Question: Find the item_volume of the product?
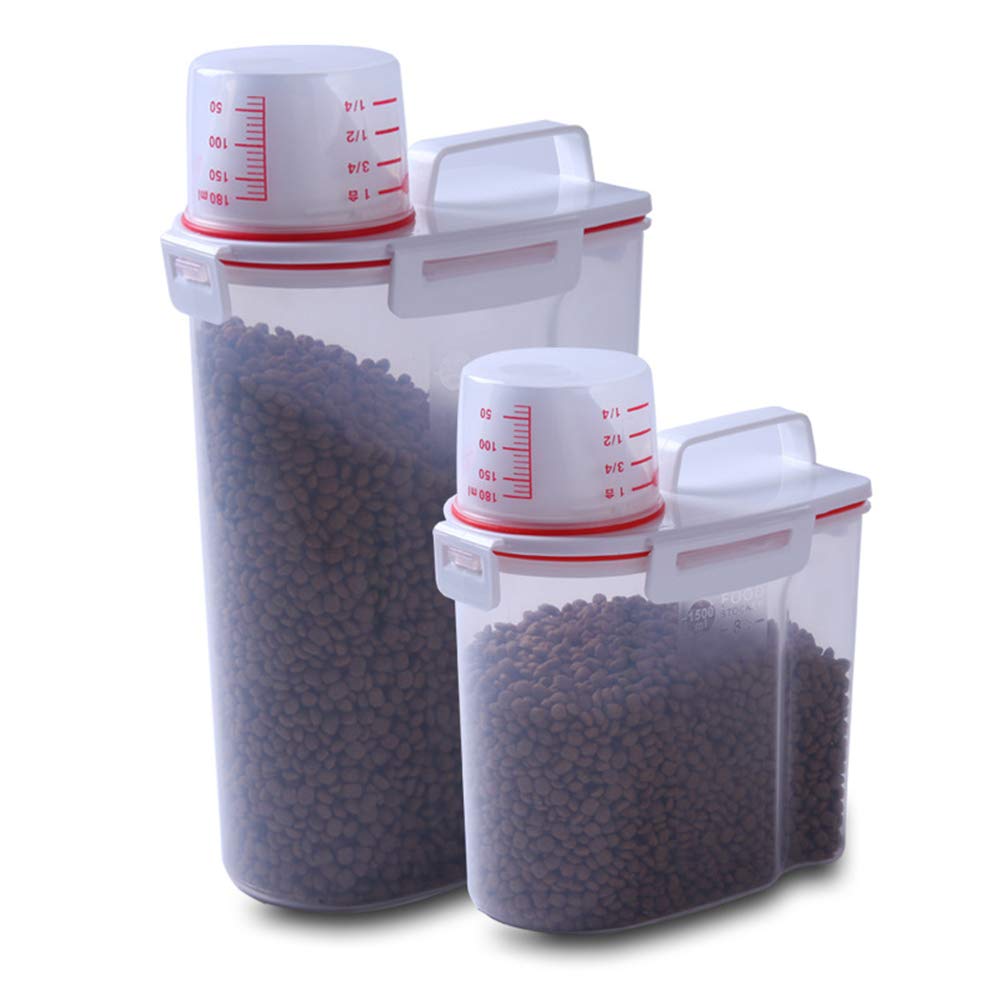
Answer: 180.0 millilitre